PS Castalia

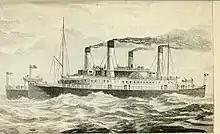
Another view of "Castalia"

Completed in October, trials soon showed that she was too slow. Castalia was returned to her makers for new boilers and paddles to be fitted. A debenture of £16,000 being sought by the English Channel Steamship Company to finance the improvements. On her delivery voyage from Gravesend, Kent to Dover on 15 September 1874, trouble was experienced with priming of her boilers, necessitating a reduction to half-power, although a speed of was attained. On arrival at Dover, large crowds came to see the novel ship. "Castalia" made a trial run between Dover and Calais on 21 July 1875. The voyage had begun at Gravesend with the intention that she would sail to Calais, but the Board of Trade inspector on board ordered her into Dover as she approached the North Foreland. A protruding bolt on the Admiralty Pier at Dover caused some minor damage, which was quickly repaired. Although her steering gear had failed, there was no difficulty in manoeuvering the ship, attributed to the fact that the engines drove each paddle wheel independently. "Castalia" then made the crossing to Calais. She made a public trial crossing of the Channel on 2 August. "The Times" commented that she was underpowered, having for a gross register tonnage of 1,533. Mailboats then in service had for a tonnage of .